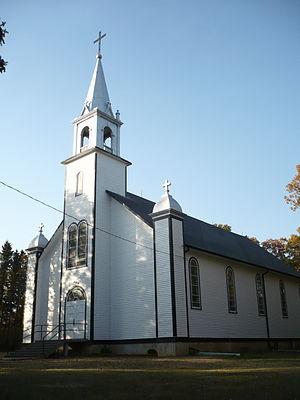
Saint-Lupicin est une petite communauté francophone située dans la province du Manitoba au Canada. Saint-Lupicin fait partie de la municipalité rurale de Lorne.